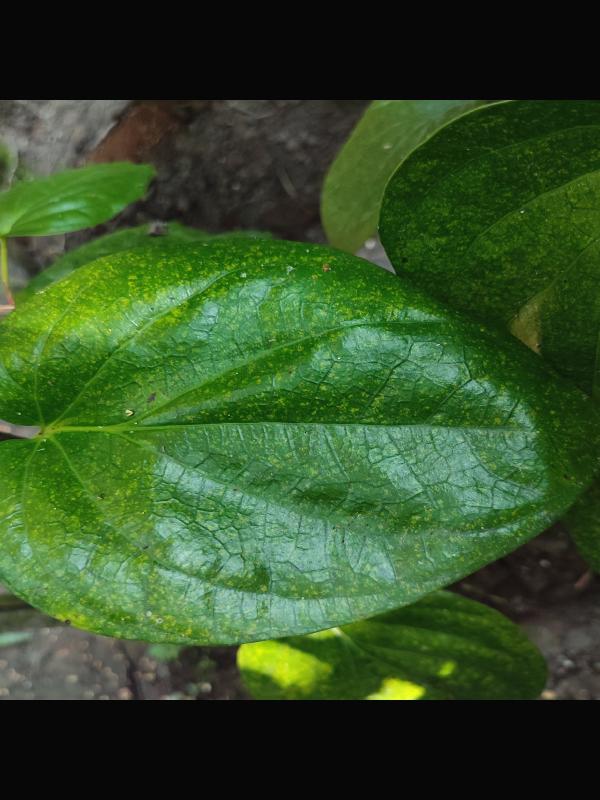
Label: Healthy_Leaf